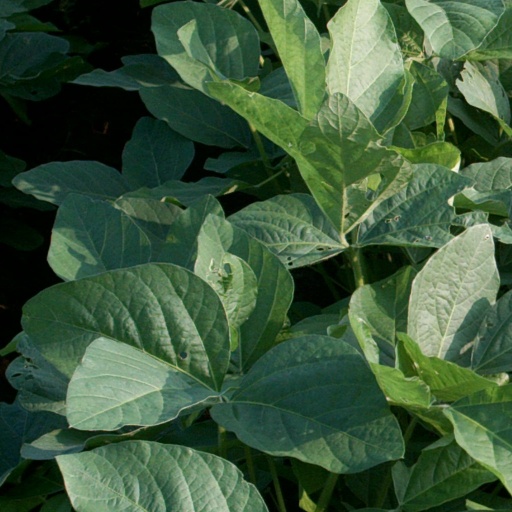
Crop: soybean